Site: brandenburg
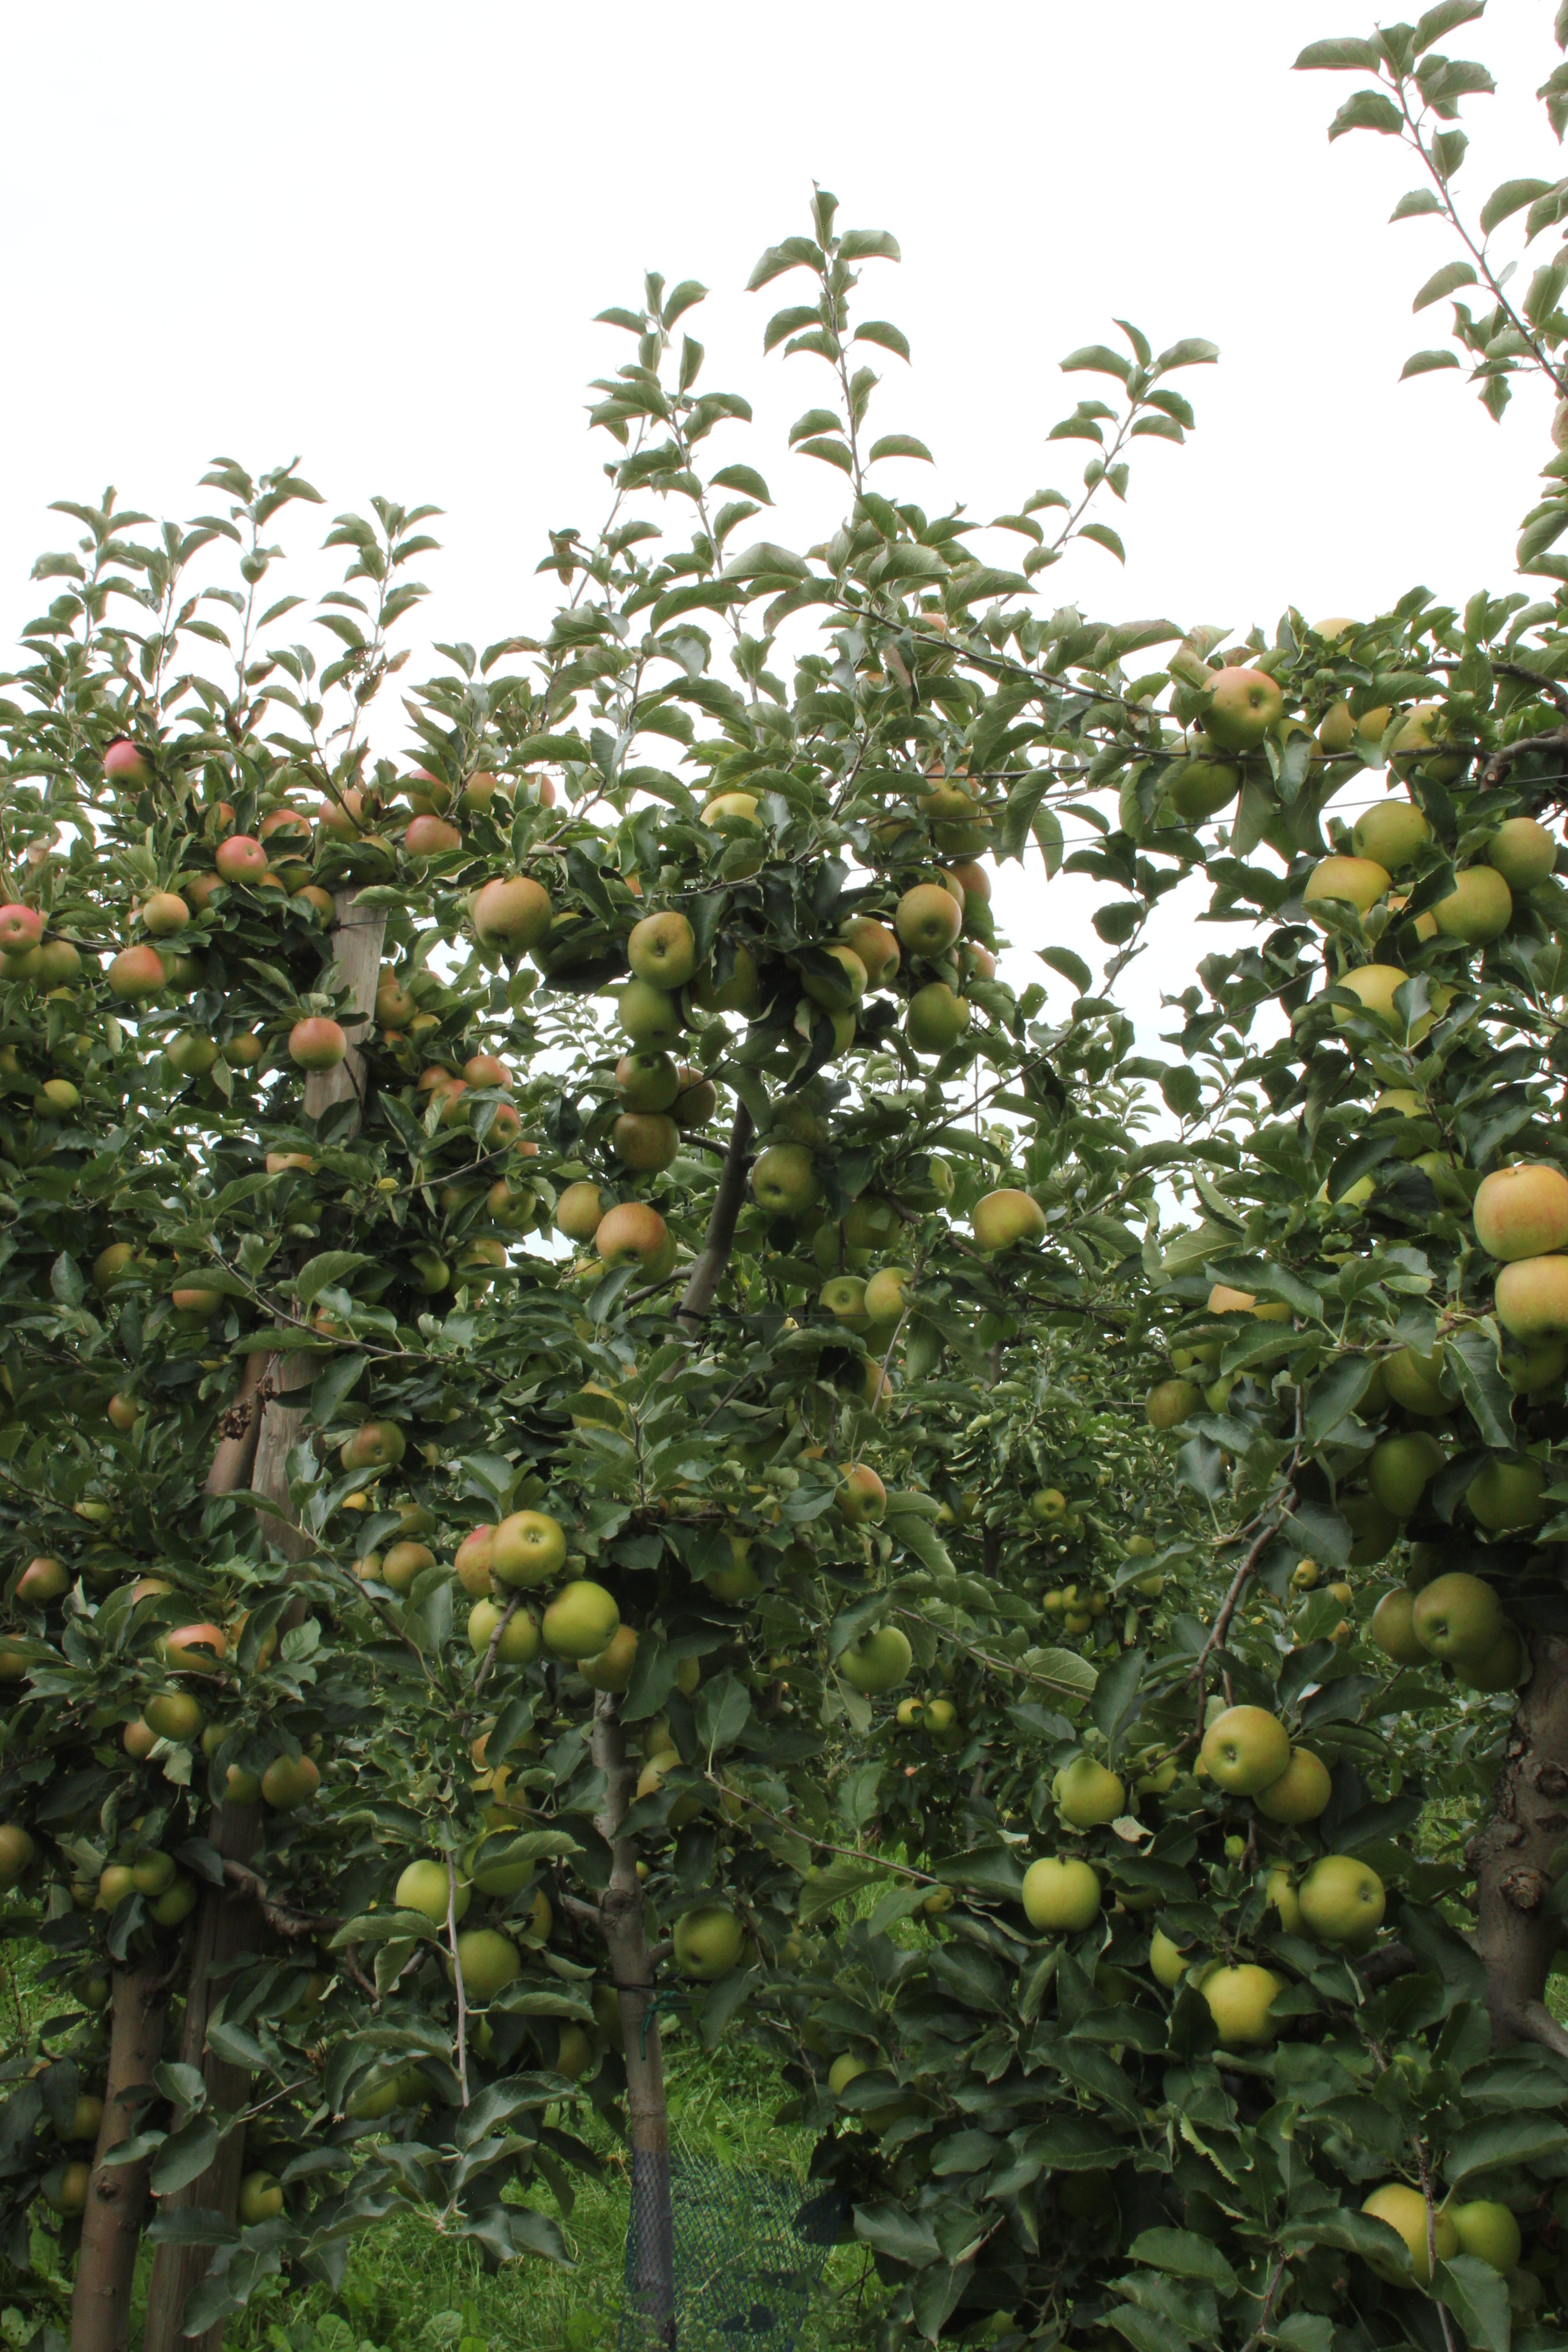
Growth stage (BBCH 87): Maturity of fruit and seed